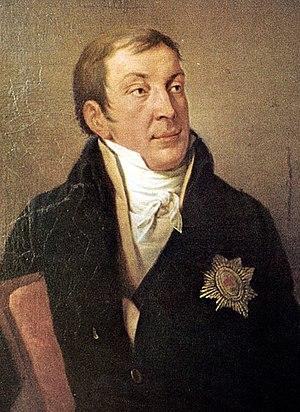
Le Trio avec piano nᵒ 2 en sol majeur, opus 1 nᵒ 2, de Ludwig van Beethoven, est un trio pour piano, violon et violoncelle composé entre 1793 et 1795, publié en octobre 1795 et dédié avec les nᵒ 1 et nᵒ 3 au prince Carl Lichnowsky, un des premiers mécènes du compositeur à Vienne. Il fut probablement le premier trio esquissé d'entre les trois qui composent l'opus 1.
La symphonie nᵒ 2 en ré majeur opus 36 du compositeur allemand Ludwig van Beethoven, est la deuxième de ses neuf symphonies. Elle a été composée en 1801 – 1802 et créée le 5 avril 1803 au Theater an der Wien à Vienne sous la direction du compositeur, en même temps que celle de son troisième concerto et de son oratorio Christus am Ölberge. Publiée au comptoir des Arts et de l'Industrie à Vienne en mars 1804, elle est dédiée au prince Carl von Lichnowsky, mécène du compositeur. C'est probablement la moins jouée de ses symphonies. Son manuscrit a été perdu.
Le Trio avec piano nᵒ 1 en mi bémol majeur, opus 1 nᵒ 1, de Ludwig van Beethoven, est un trio pour piano, violon et violoncelle composé entre 1793 et 1795, publié en octobre 1795 chez Artaria à Vienne et dédié avec les nᵒ 2 et nᵒ 3 au prince Karl von Lichnowsky, un des premiers mécènes du compositeur à Vienne et ancien élève de Wolfgang Amadeus Mozart.
Le Trio avec piano nᵒ 3 en do mineur, opus 1 nᵒ 3, de Ludwig van Beethoven, est un trio pour piano, violon et violoncelle qui fut composé entre 1793 et 1795, publié en octobre 1795 et dédié avec les nᵒ 1 et nᵒ 2 au prince Carl Lichnowsky, un des premiers mécènes du compositeur à Vienne.